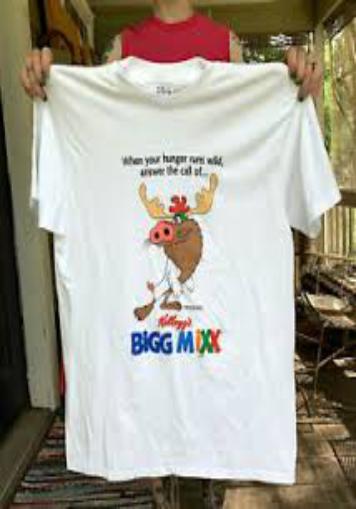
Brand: Bigg Mixx
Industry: Food